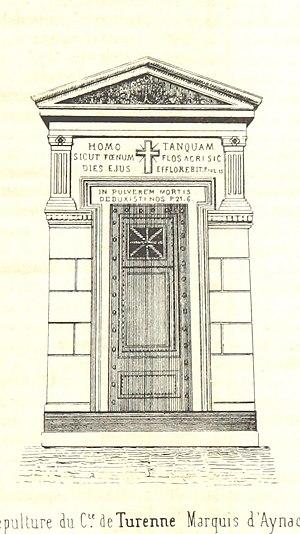
Henri-Amédée-Mercure, comte de Turenne, marquis d'Aynac est un militaire et homme politique français.